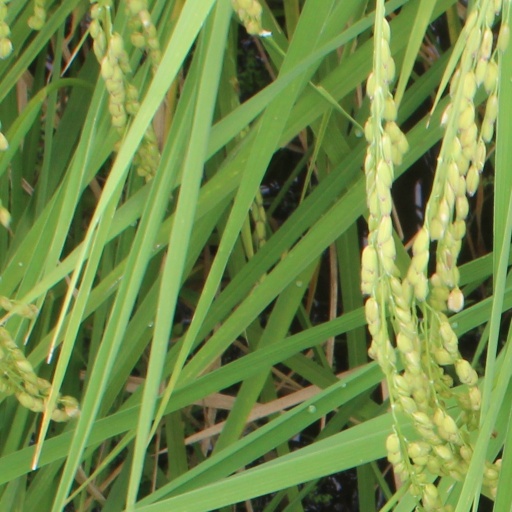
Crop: rice